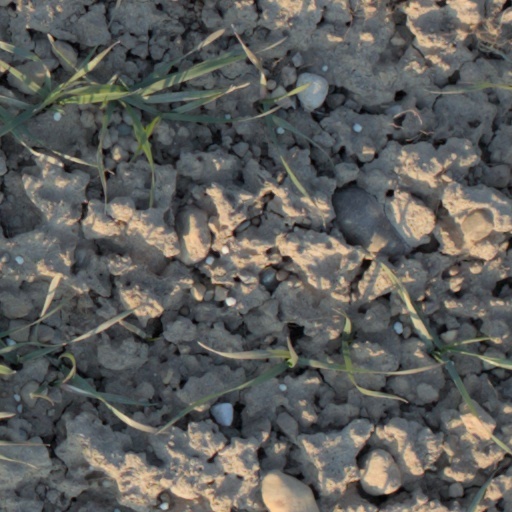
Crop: wheat